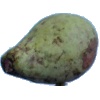
Label: Pear Stone 1